Phù Cát Air Base

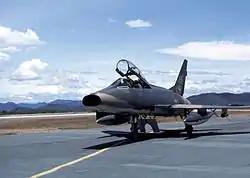
A 416th TFS F-100F at Phù Cát

On 1 February 1970 the base was hit by a People's Army of Vietnam (PAVN) rocket attack, killing one airman and wounding 15 others. In March, B Flight 18th SOS moved to Da Nang AB. A Flight 17th Special Operations Squadron (17th SOS) equipped with AC-119G Shadows moving from Tuy Hoa Air Base replaced them at Phù Cát AB. On 1 April the 37th TFW was inactivated and redesignated as the 12th Tactical Fighter Wing (12th TFW).